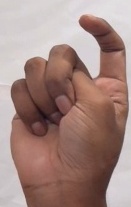
ASL sign: X